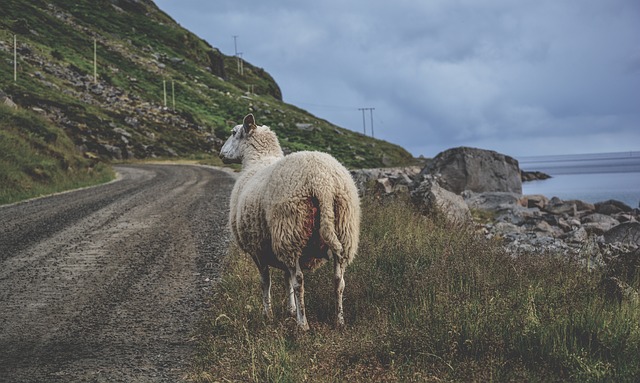
Label: pecora